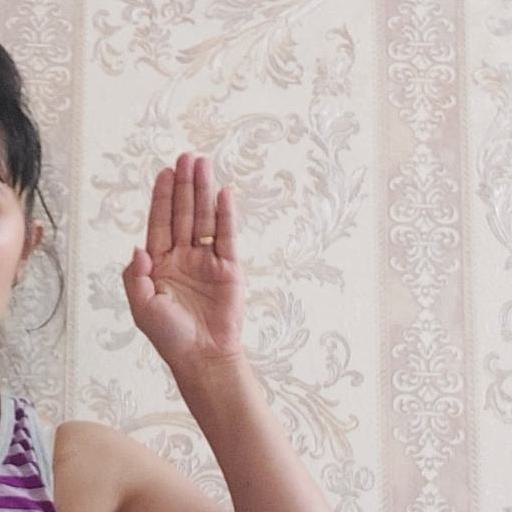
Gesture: stop